Implacable-class aircraft carrier

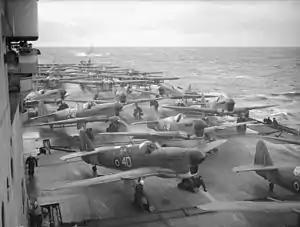
Fairey Fireflies (front) and Fairey Barracudas (rear) aboard "Implacable" preparing for a mission off Norway, 26 November 1944

Two ships were originally planned, but only one carrier was included in the 1938 Naval Programme as the other was delayed a year by the government. While under construction, the ships had their forward lift enlarged to take non-folding aircraft like the Hawker Sea Hurricane and the early models of the Supermarine Seafire, the flight deck was widened abreast the forward lift, splinter protection was added as were seven diesel generators, each in their own watertight compartment. All these changes increased the ships' displacement by at deep load.